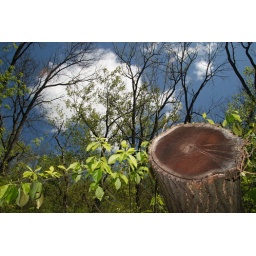
cumulous clouds in a beautiful blue sky